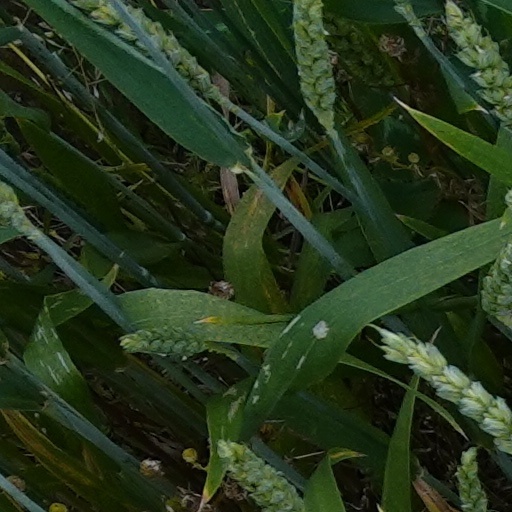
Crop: wheat